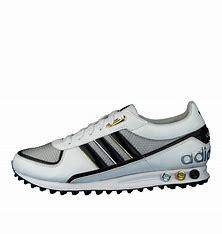
Brand: Adidas
Model: La Ii